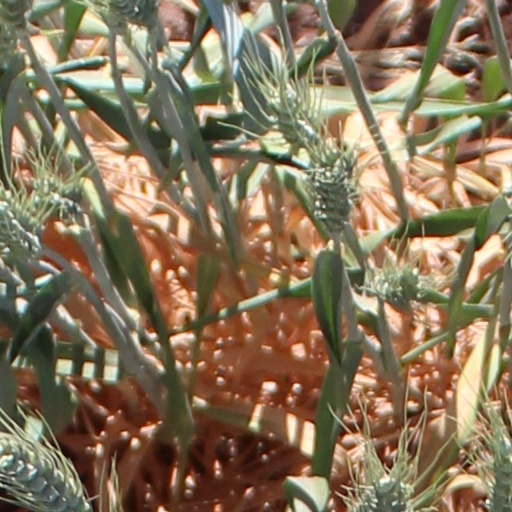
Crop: wheat